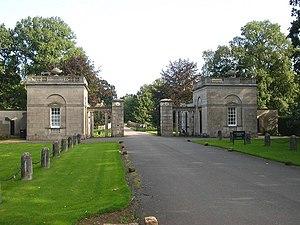
Mansfield Park est un roman de la femme de lettres anglaise Jane Austen paru en 1814, le premier entièrement écrit dans ses années de maturité, puisqu'elle y a travaillé durant l'année 1813. Souvent considéré comme le plus expérimental de tous ses écrits, il est d'un abord plus difficile que les autres et son personnage principal, la timide et silencieuse Fanny Price, est une héroïne paradoxale, qui séduit difficilement le lecteur. Cependant Mansfield Park remporte un succès incontestable, puisque tout le tirage est épuisé en à peine six mois et apporte à son auteur les gains les plus importants qu'elle ait tirés jusque-là d'une seule publication.